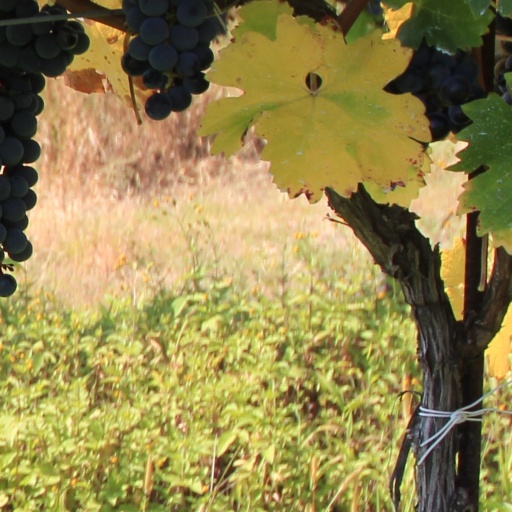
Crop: grape